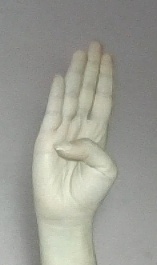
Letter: kaaf